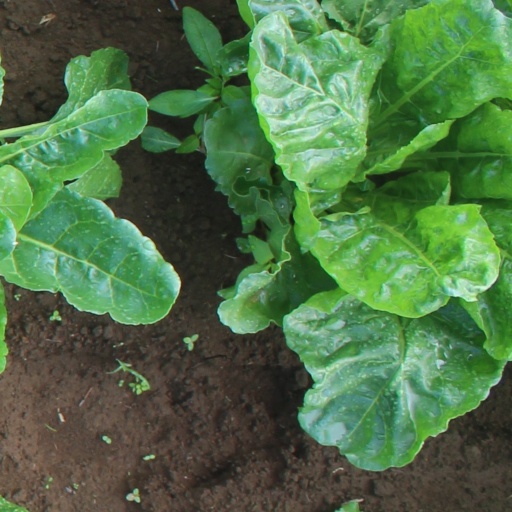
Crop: sugar beet